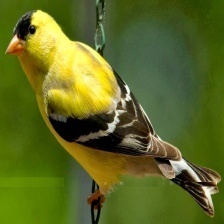
Species: AMERICAN GOLDFINCH
Scientific name: SPINUS TRISTIS
ImageNet parent category: goldfinch